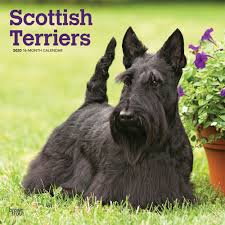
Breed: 206-n000037-Scotch_terrier